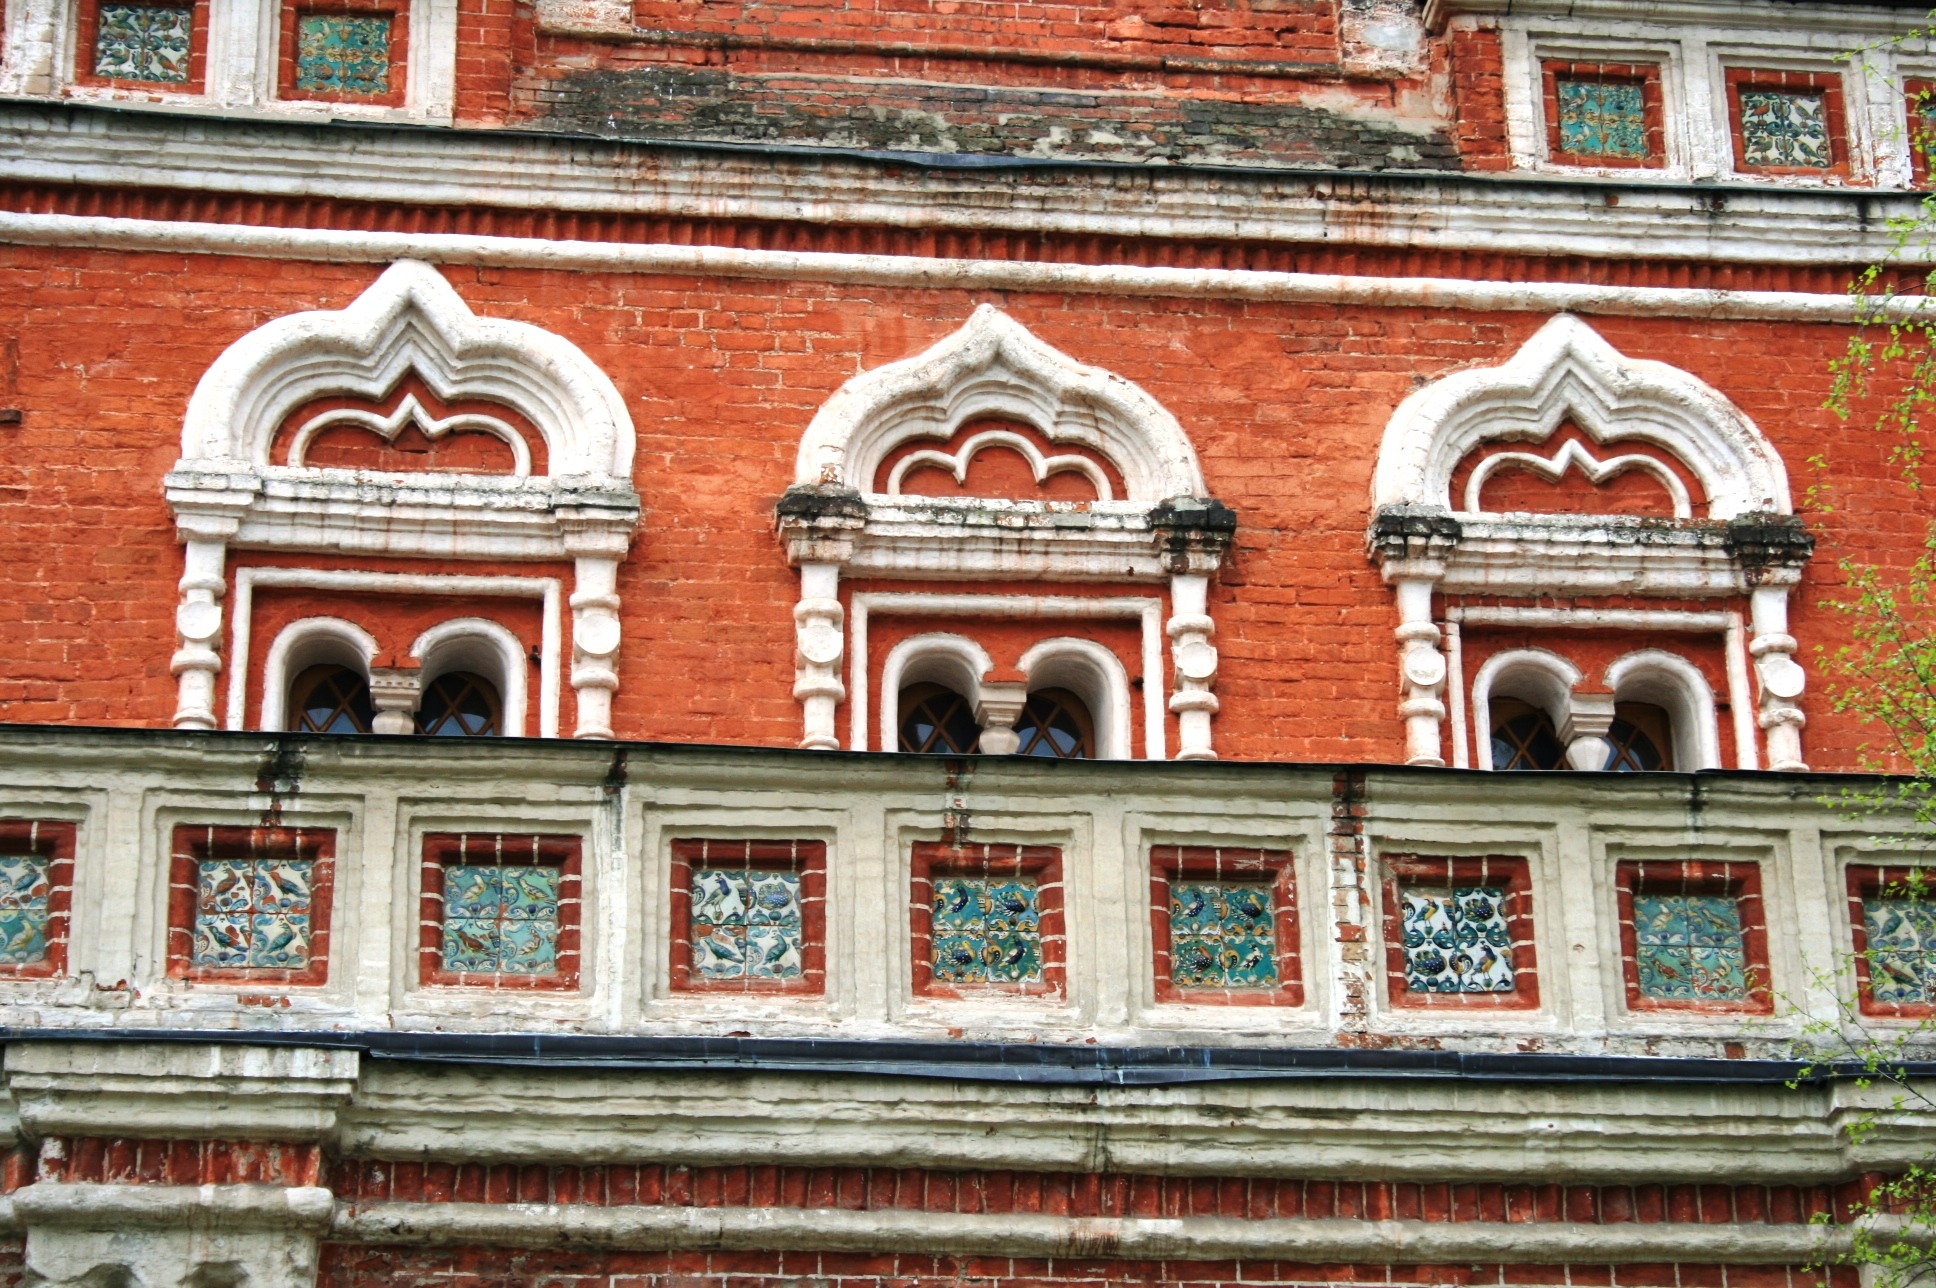
architecture, building, palace, landmark, facade, church, cathedral, historic, place of worship, religious, ornate, windows, mosaic, synagogue, history, red brick, ancient history, ogee arches, ceramic decoration